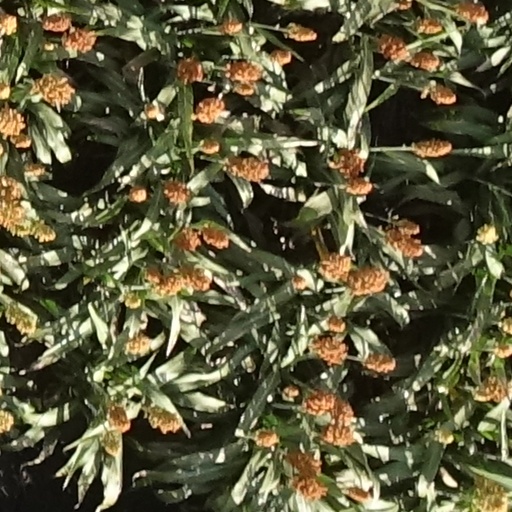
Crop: sorghum